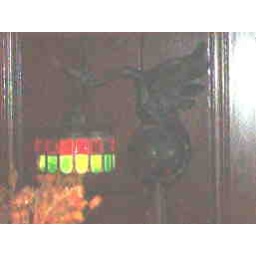
Dragon lamp in Sir Henry's bedroom at Casa Loma.